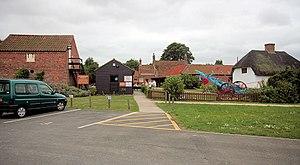
Cette liste des musées du Lincolnshire, Angleterre contient des musées qui sont définis dans ce contexte comme des institutions qui recueillent et soignent des objets d'intérêt culturel, artistique, scientifique ou historique. leurs collections ou expositions connexes disponibles pour la consultation publique. Sont également inclus les galeries d'art à but non lucratif et les galeries d'art universitaires. Les musées virtuels ne sont pas inclus.